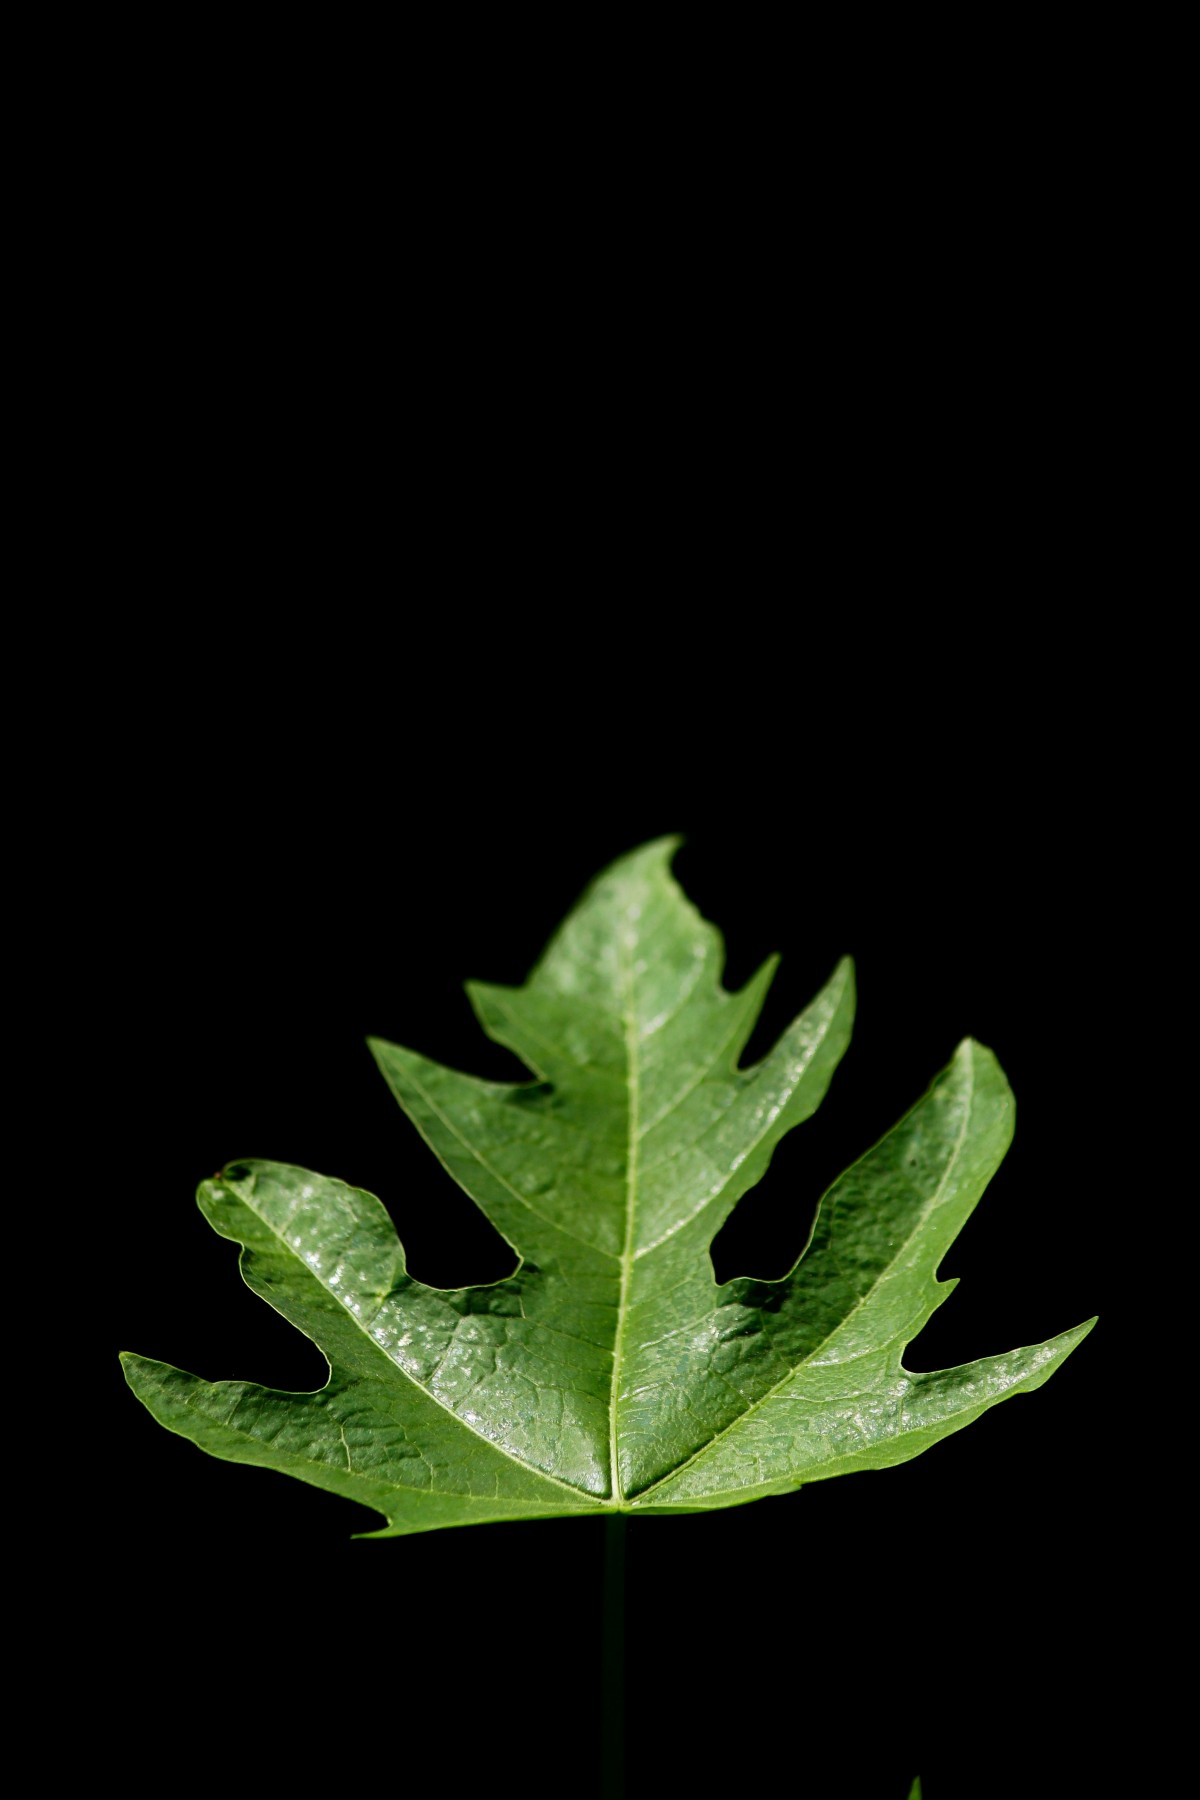
Tags: branch, flower, green, flora, maple leaf, macro photography, flowering plant, plant stem, woody plant